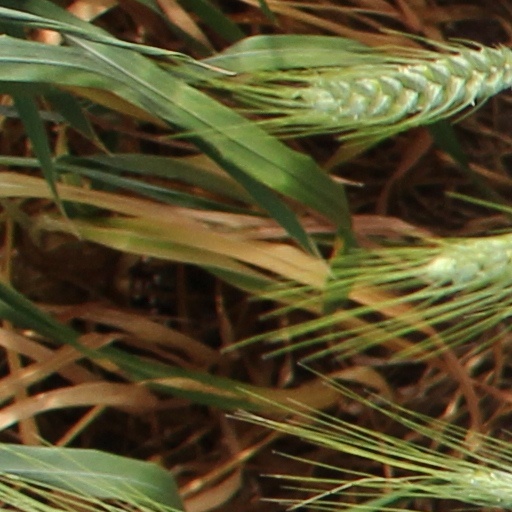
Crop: wheat